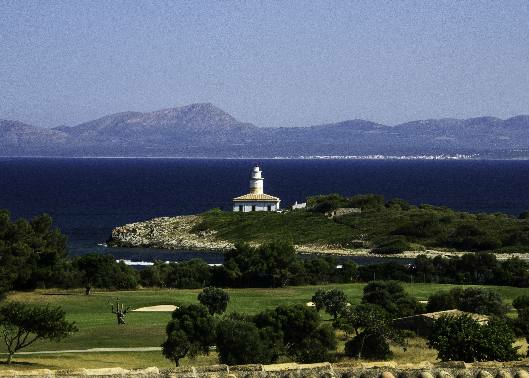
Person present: No